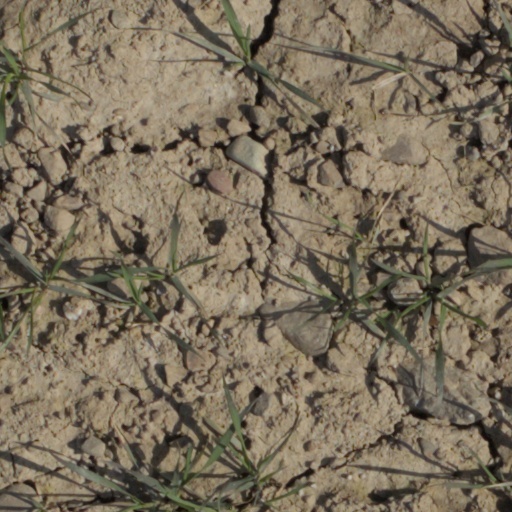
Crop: wheat